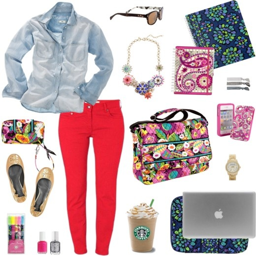
style this bag : take me to the airport !